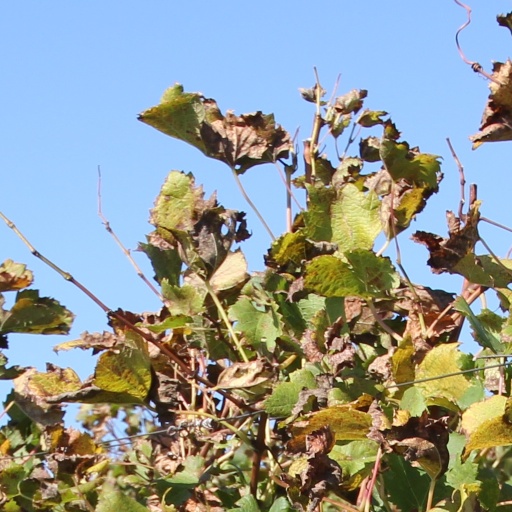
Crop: grape